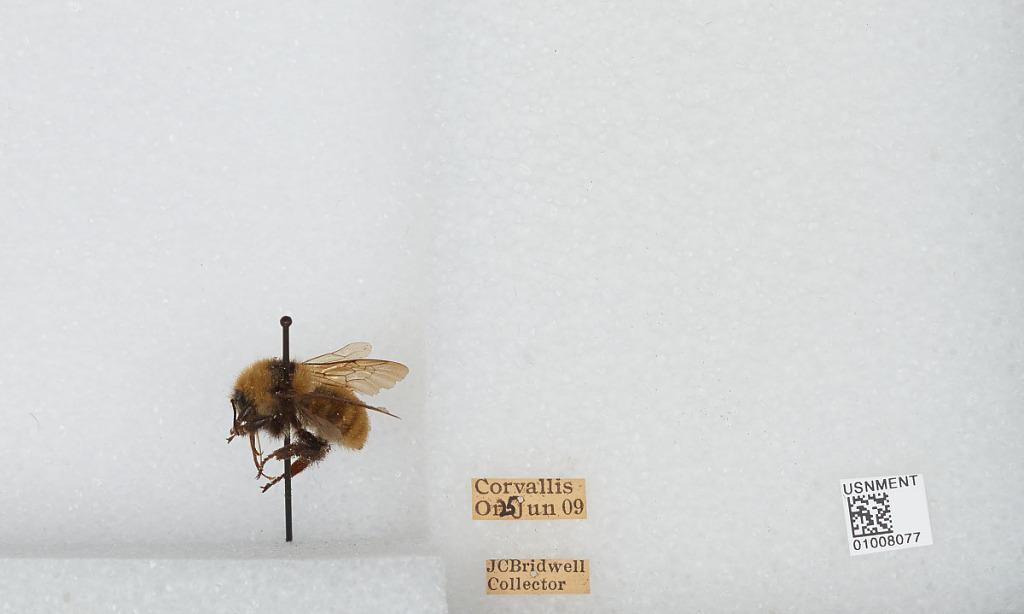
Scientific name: Bombus (Subterraneobombus) appositus Cresson
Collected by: J. Bridwell
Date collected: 1909-6-25
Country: United States
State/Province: Oregon
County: Benton
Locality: Corvallis
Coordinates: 44.5667, -123.283